List of The Show Chart winners (2021)

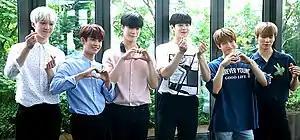
"After Midnight" by Astro ("pictured") received the highest score of 2021, with 9,520 points at the August 10 broadcast.

"The Show" Chart is a music program record chart on SBS MTV that gives an award to the best-performing single of the week in South Korea.